List of birds of Pakistan

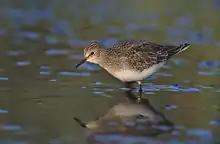
Temminck's stint

Order: CharadriiformesFamily: Rostratulidae